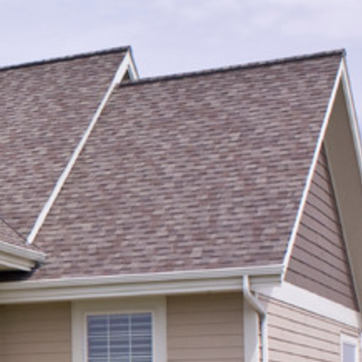
Material: other